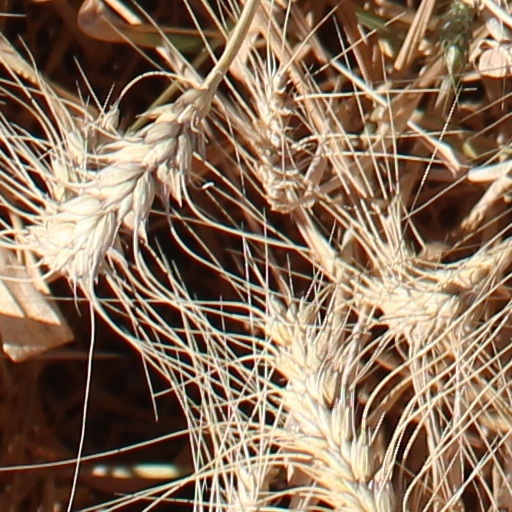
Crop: wheat